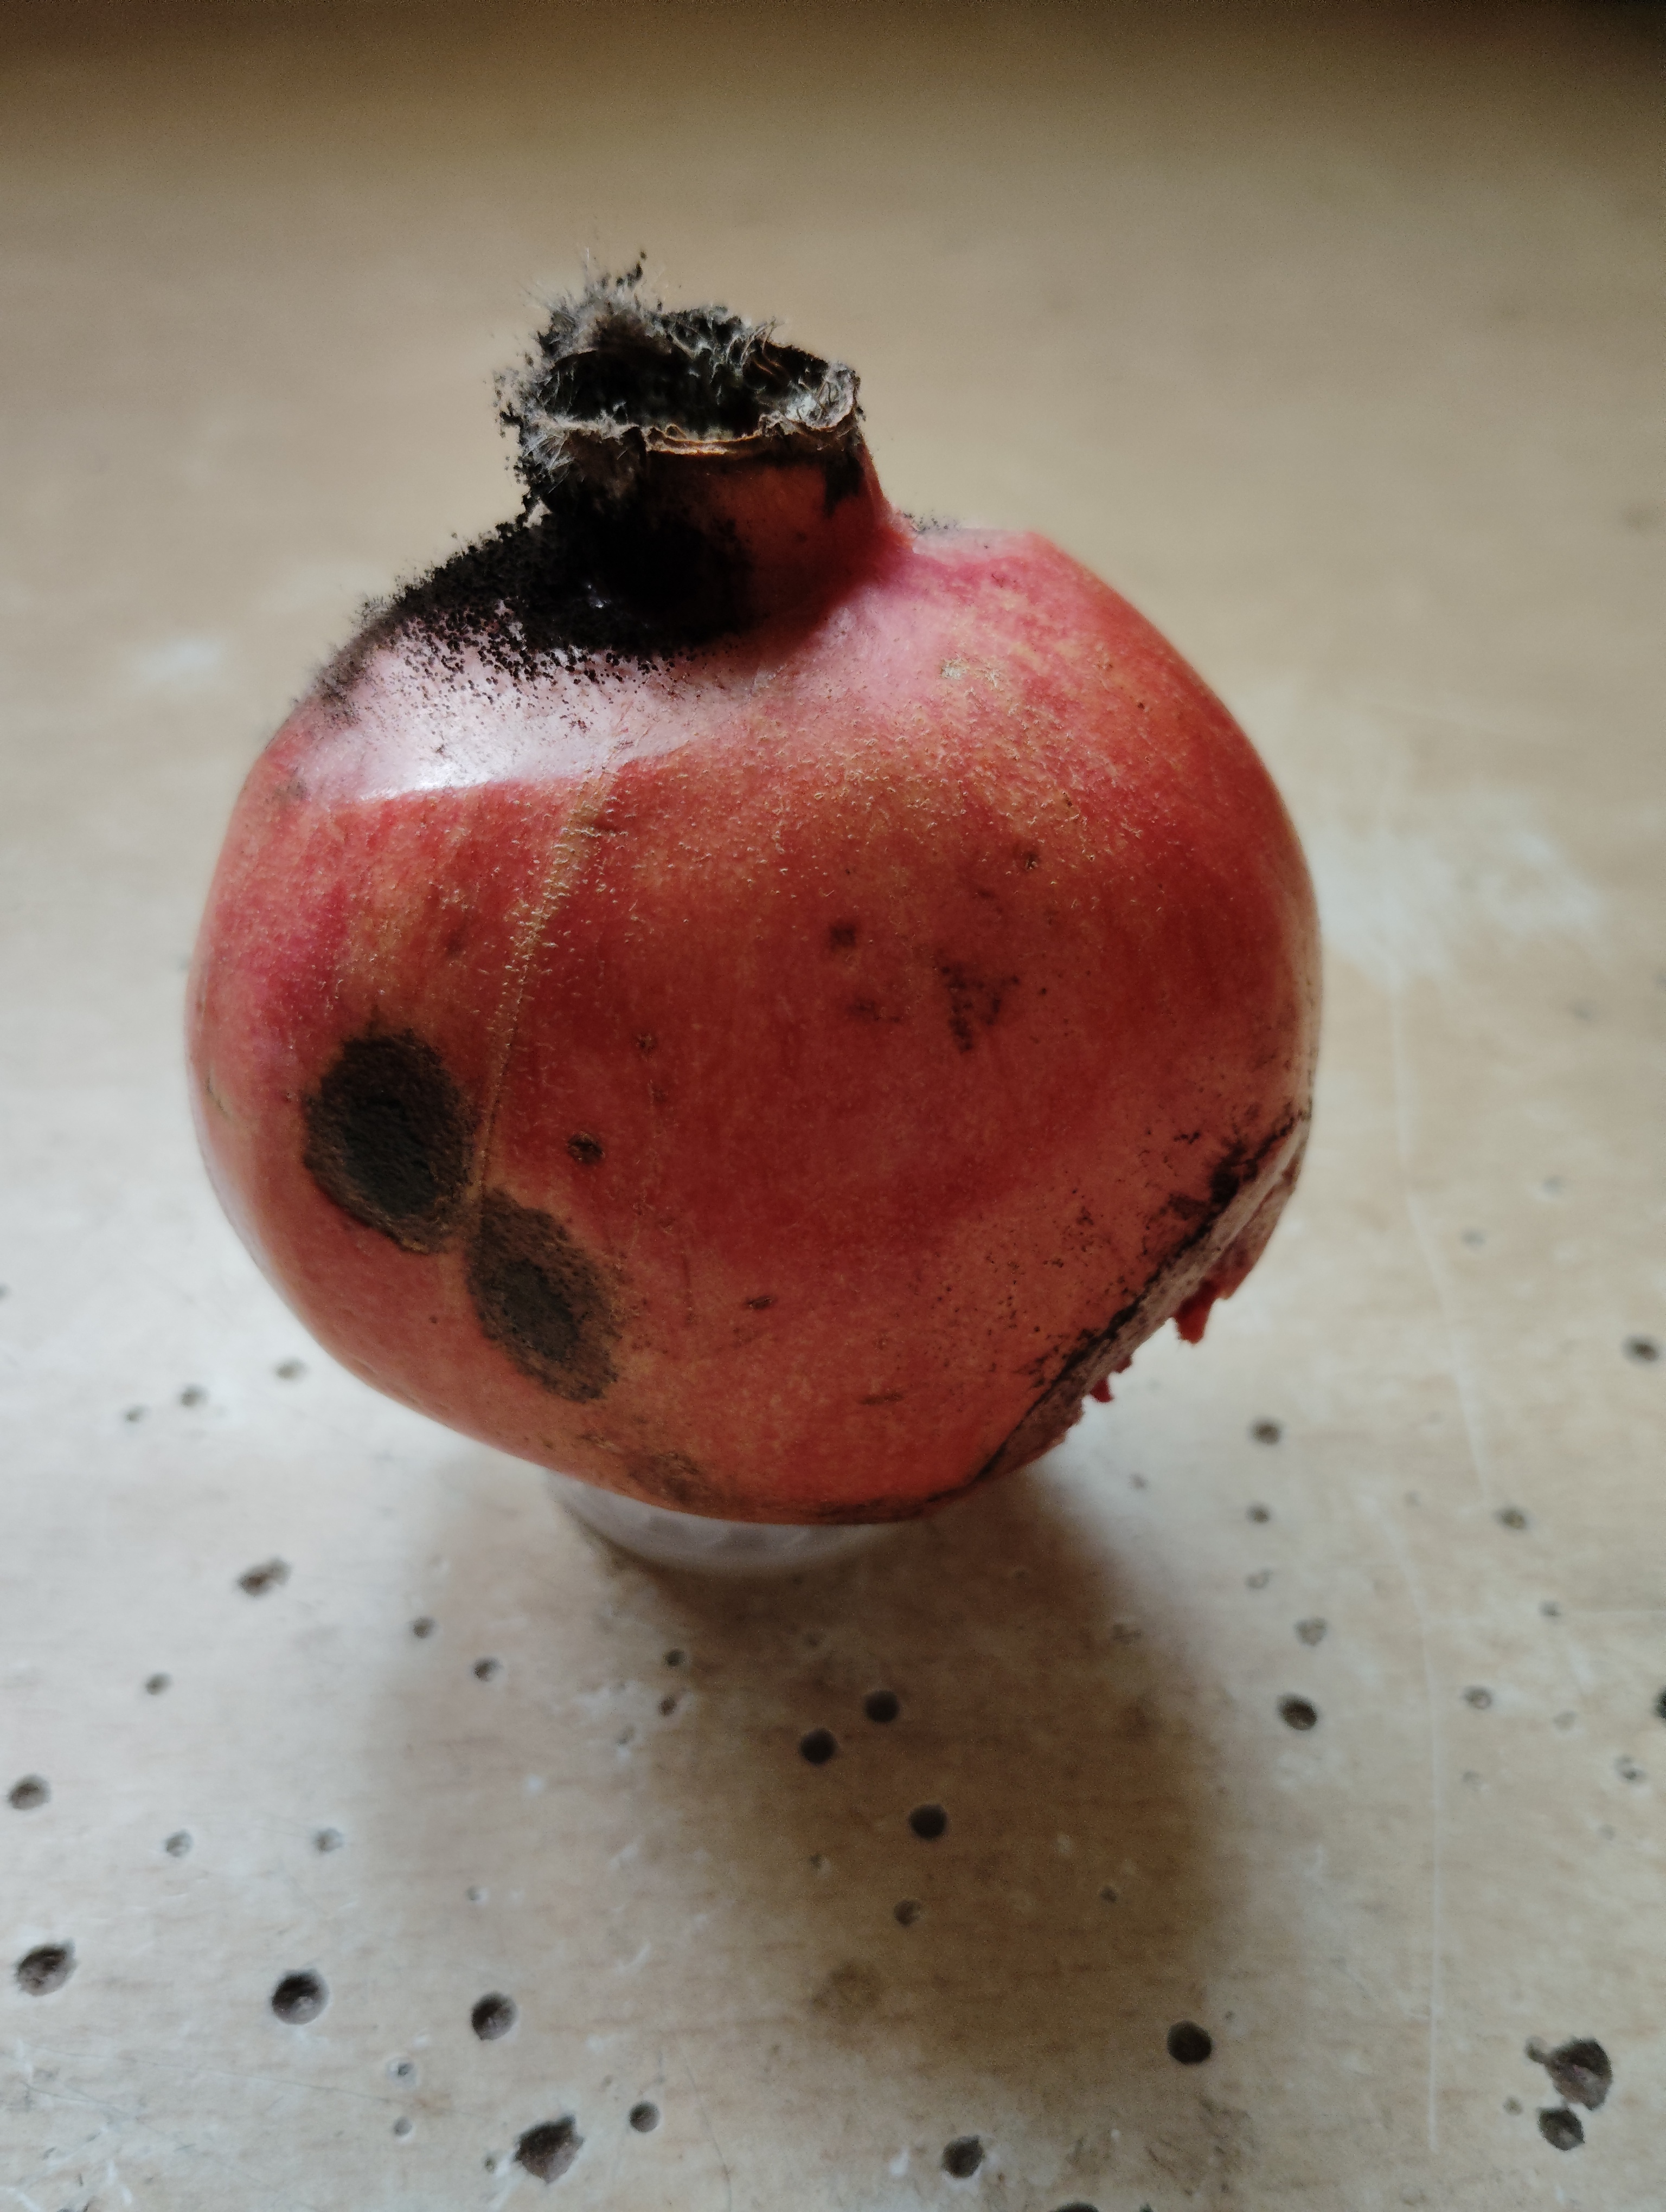
Label: Minor Defect